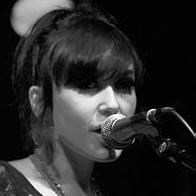
Age: 31